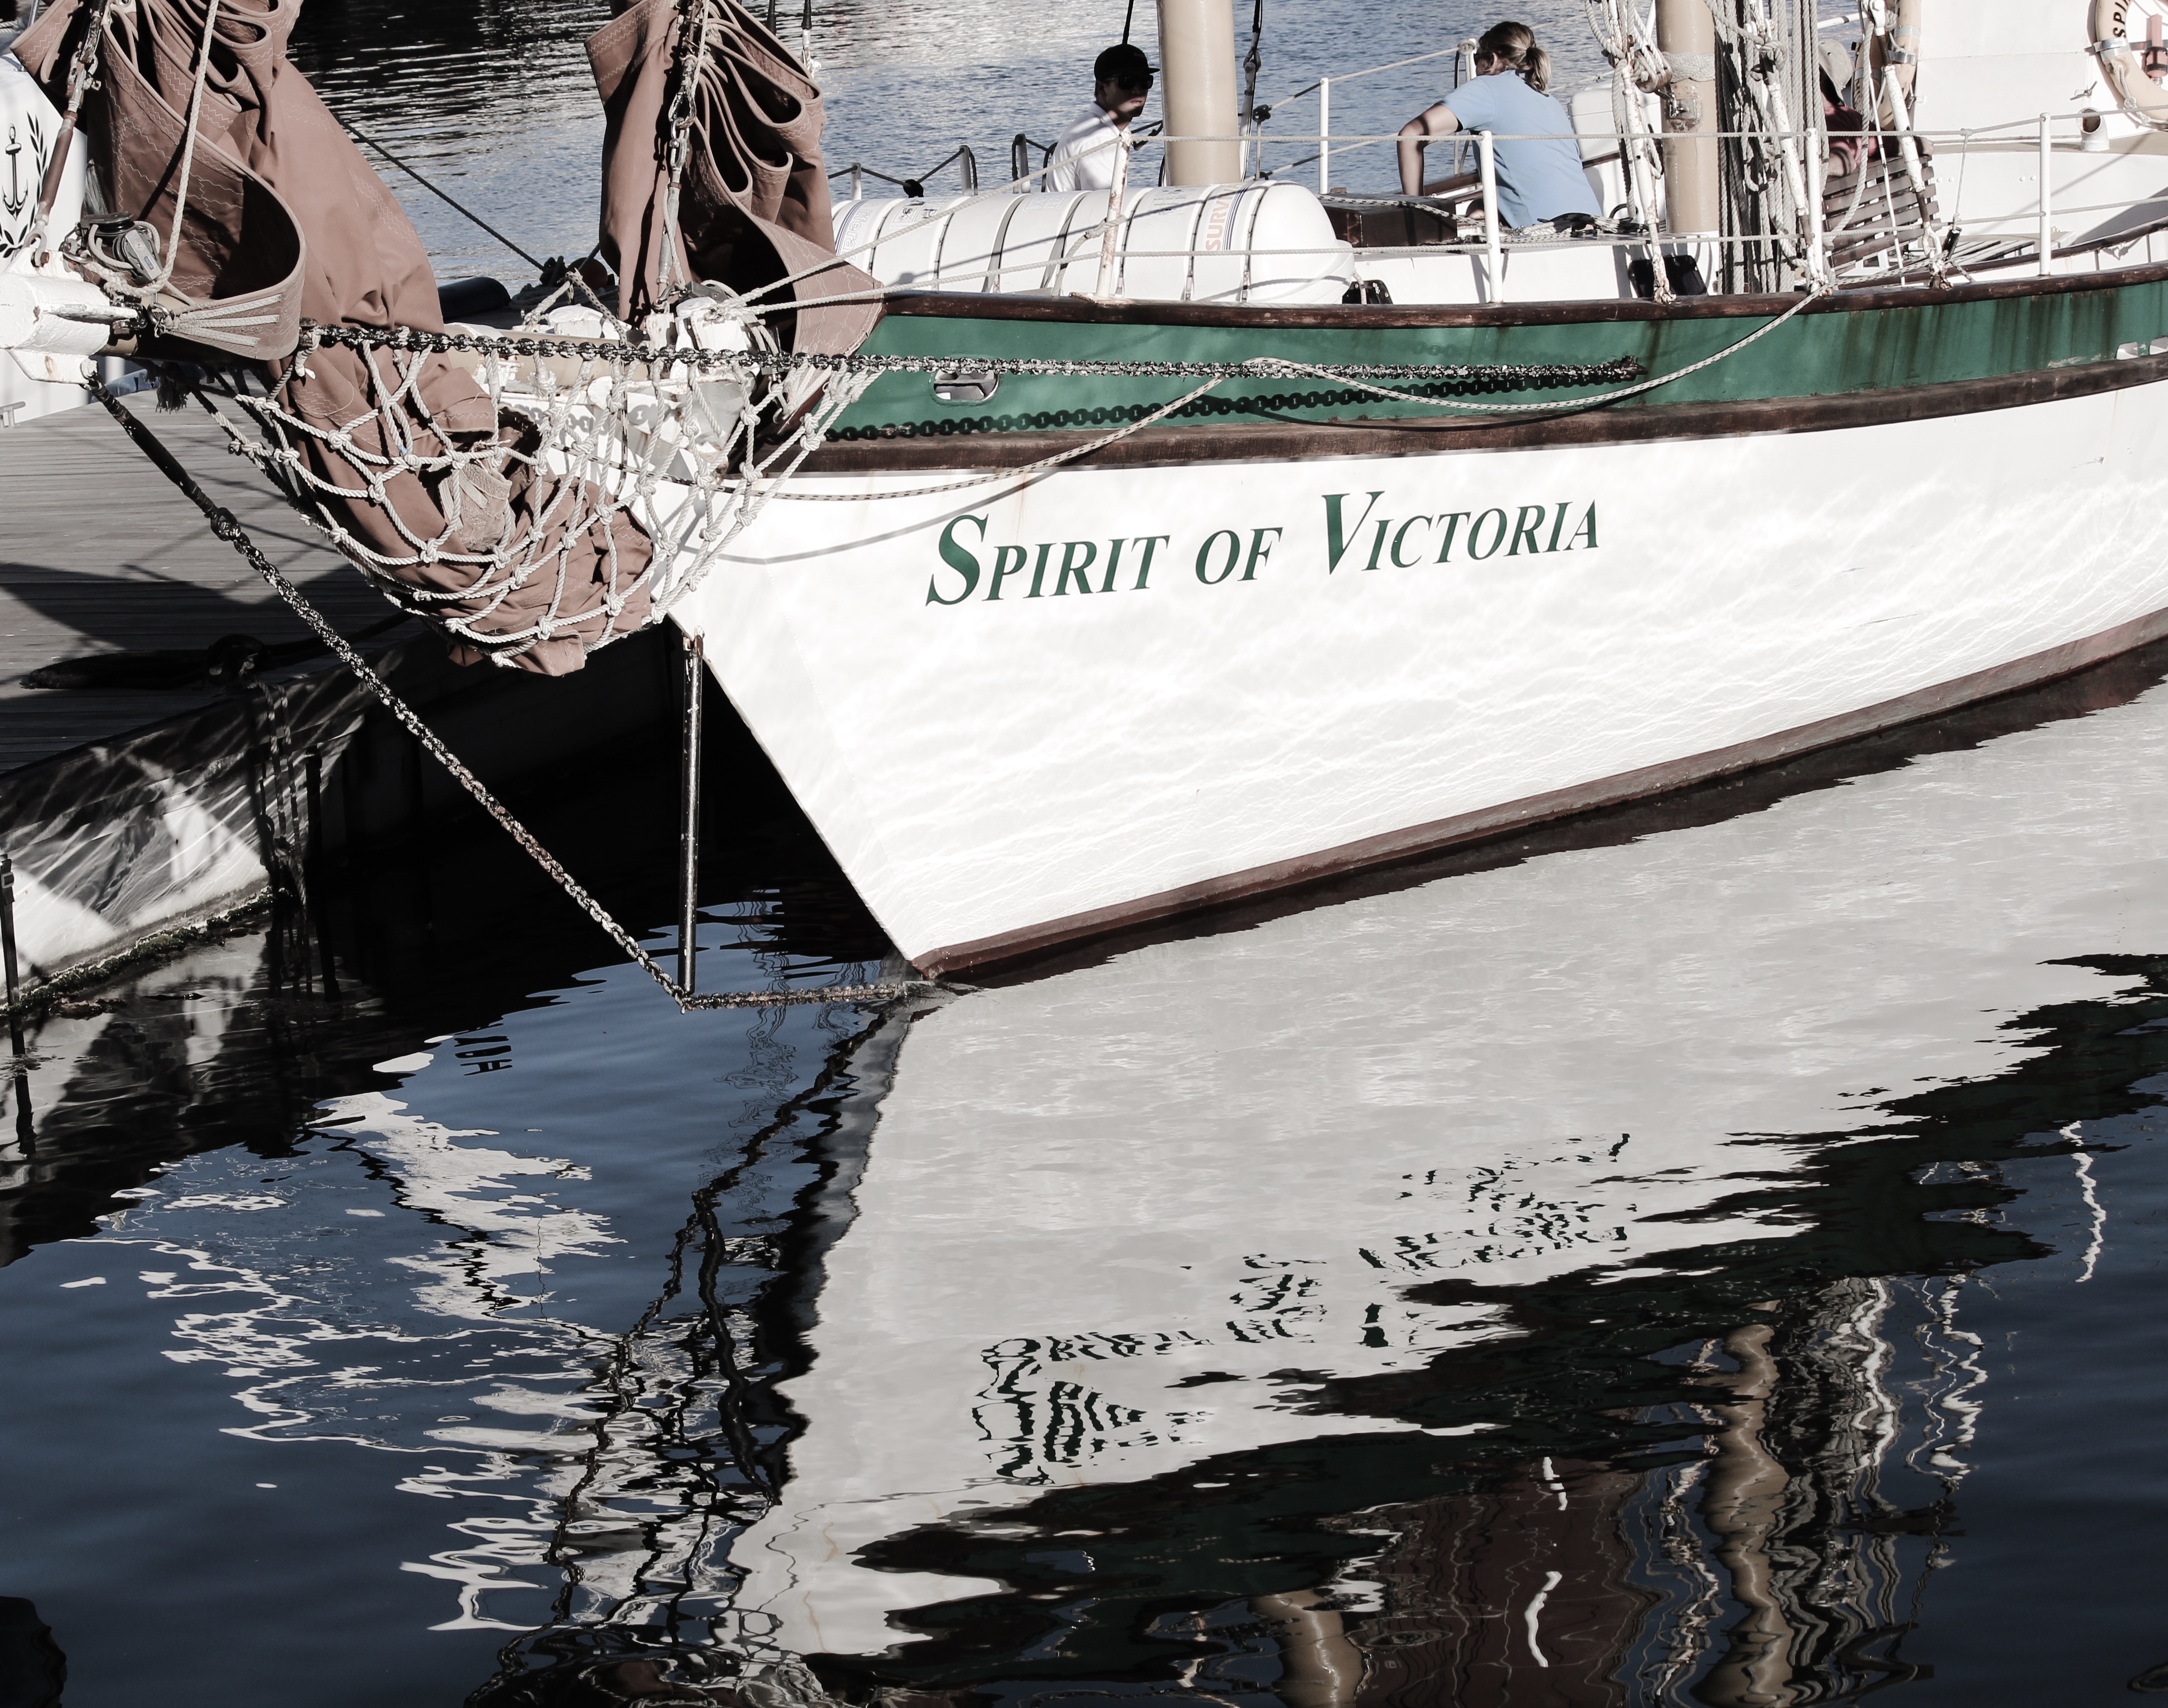
sea, water, boat, ship, reflection, vehicle, port, waterway, boats, sailing vessel, watercraft, sail masts